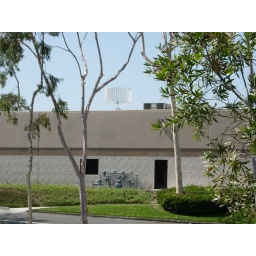
10kW Wind Turbine Generator on office building in Carlsbad CA